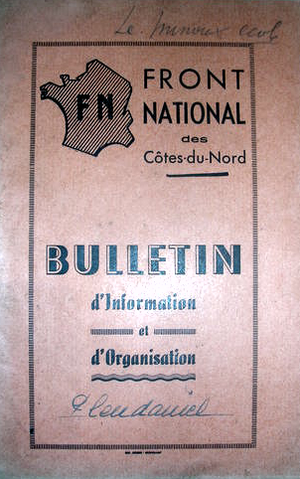
Bulletin d'information et d'organisation du Front National, section des Côtes-du-Nord, 1946/
Le Front national, ou Front national de lutte pour la libération et l'indépendance de la France, est un mouvement de la Résistance intérieure française créé par le Parti communiste français vers mai 1941. Il s'agit de réaliser un vaste rassemblement autour de valeurs patriotiques et de rallier les différentes composantes de la société française dans un esprit d'ouverture vis-à-vis des non-communistes. À l'exception d'une certaine implantation dans les milieux intellectuels par le biais du périodique L'Université libre, il fut mis en sommeil à partir de l'automne 1941 et ne se développa véritablement qu'à partir de la fin 1942 sous l'impulsion de Pierre Villon qui fut le représentant du mouvement au sein du Conseil national de la Résistance.